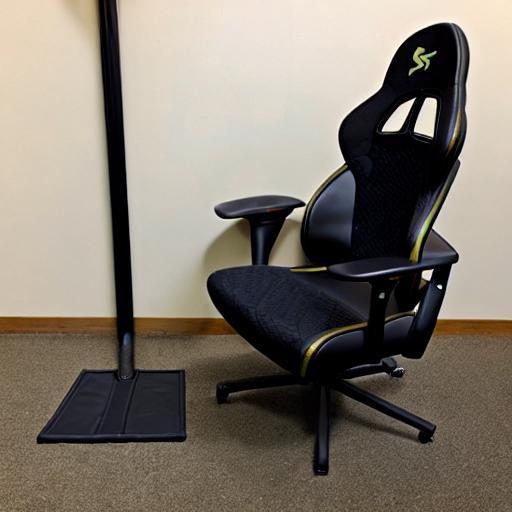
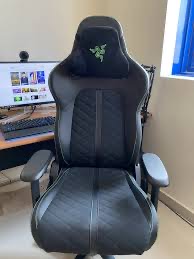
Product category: items_chair
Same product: no